Siding (rail)

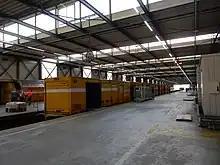
Rail cars parked on sidings in Switzerland

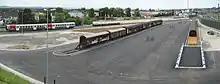
Example of multiple team tracks

A team track is a small siding or spur track intended for the use of area merchants, manufacturers, farmers and other small businesses to personally load and unload products and merchandise, usually in smaller quantities. The term "team" refers to the teams of horses or oxen delivering wagon-loads of freight transferred to or from railway cars. Team tracks may be owned by the railroad company or by customers served by the railroad, or by industrial parks or freight terminals that encompass many customers. In some jurisdictions, the operation and construction of team tracks is regulated by legal authorities.